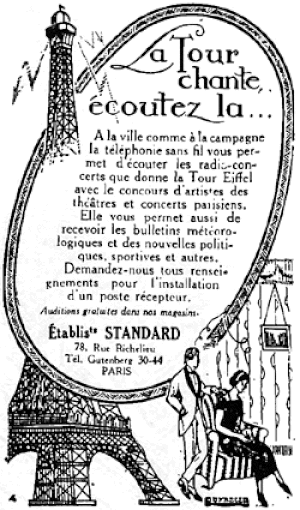
L'histoire de la tour Eiffel relate les origines et la construction du monument parisien.
Radio Tour Eiffel est la première station de radio créée en France, ainsi que le premier poste de la Radiodiffusion d’État qui émet du 24 décembre 1921 jusqu'au 6 juin 1940.